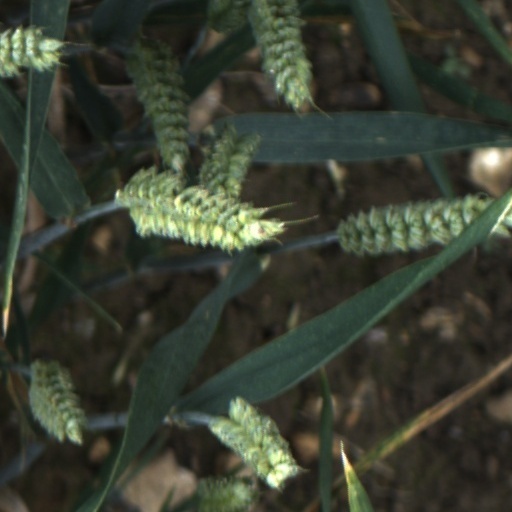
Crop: wheat